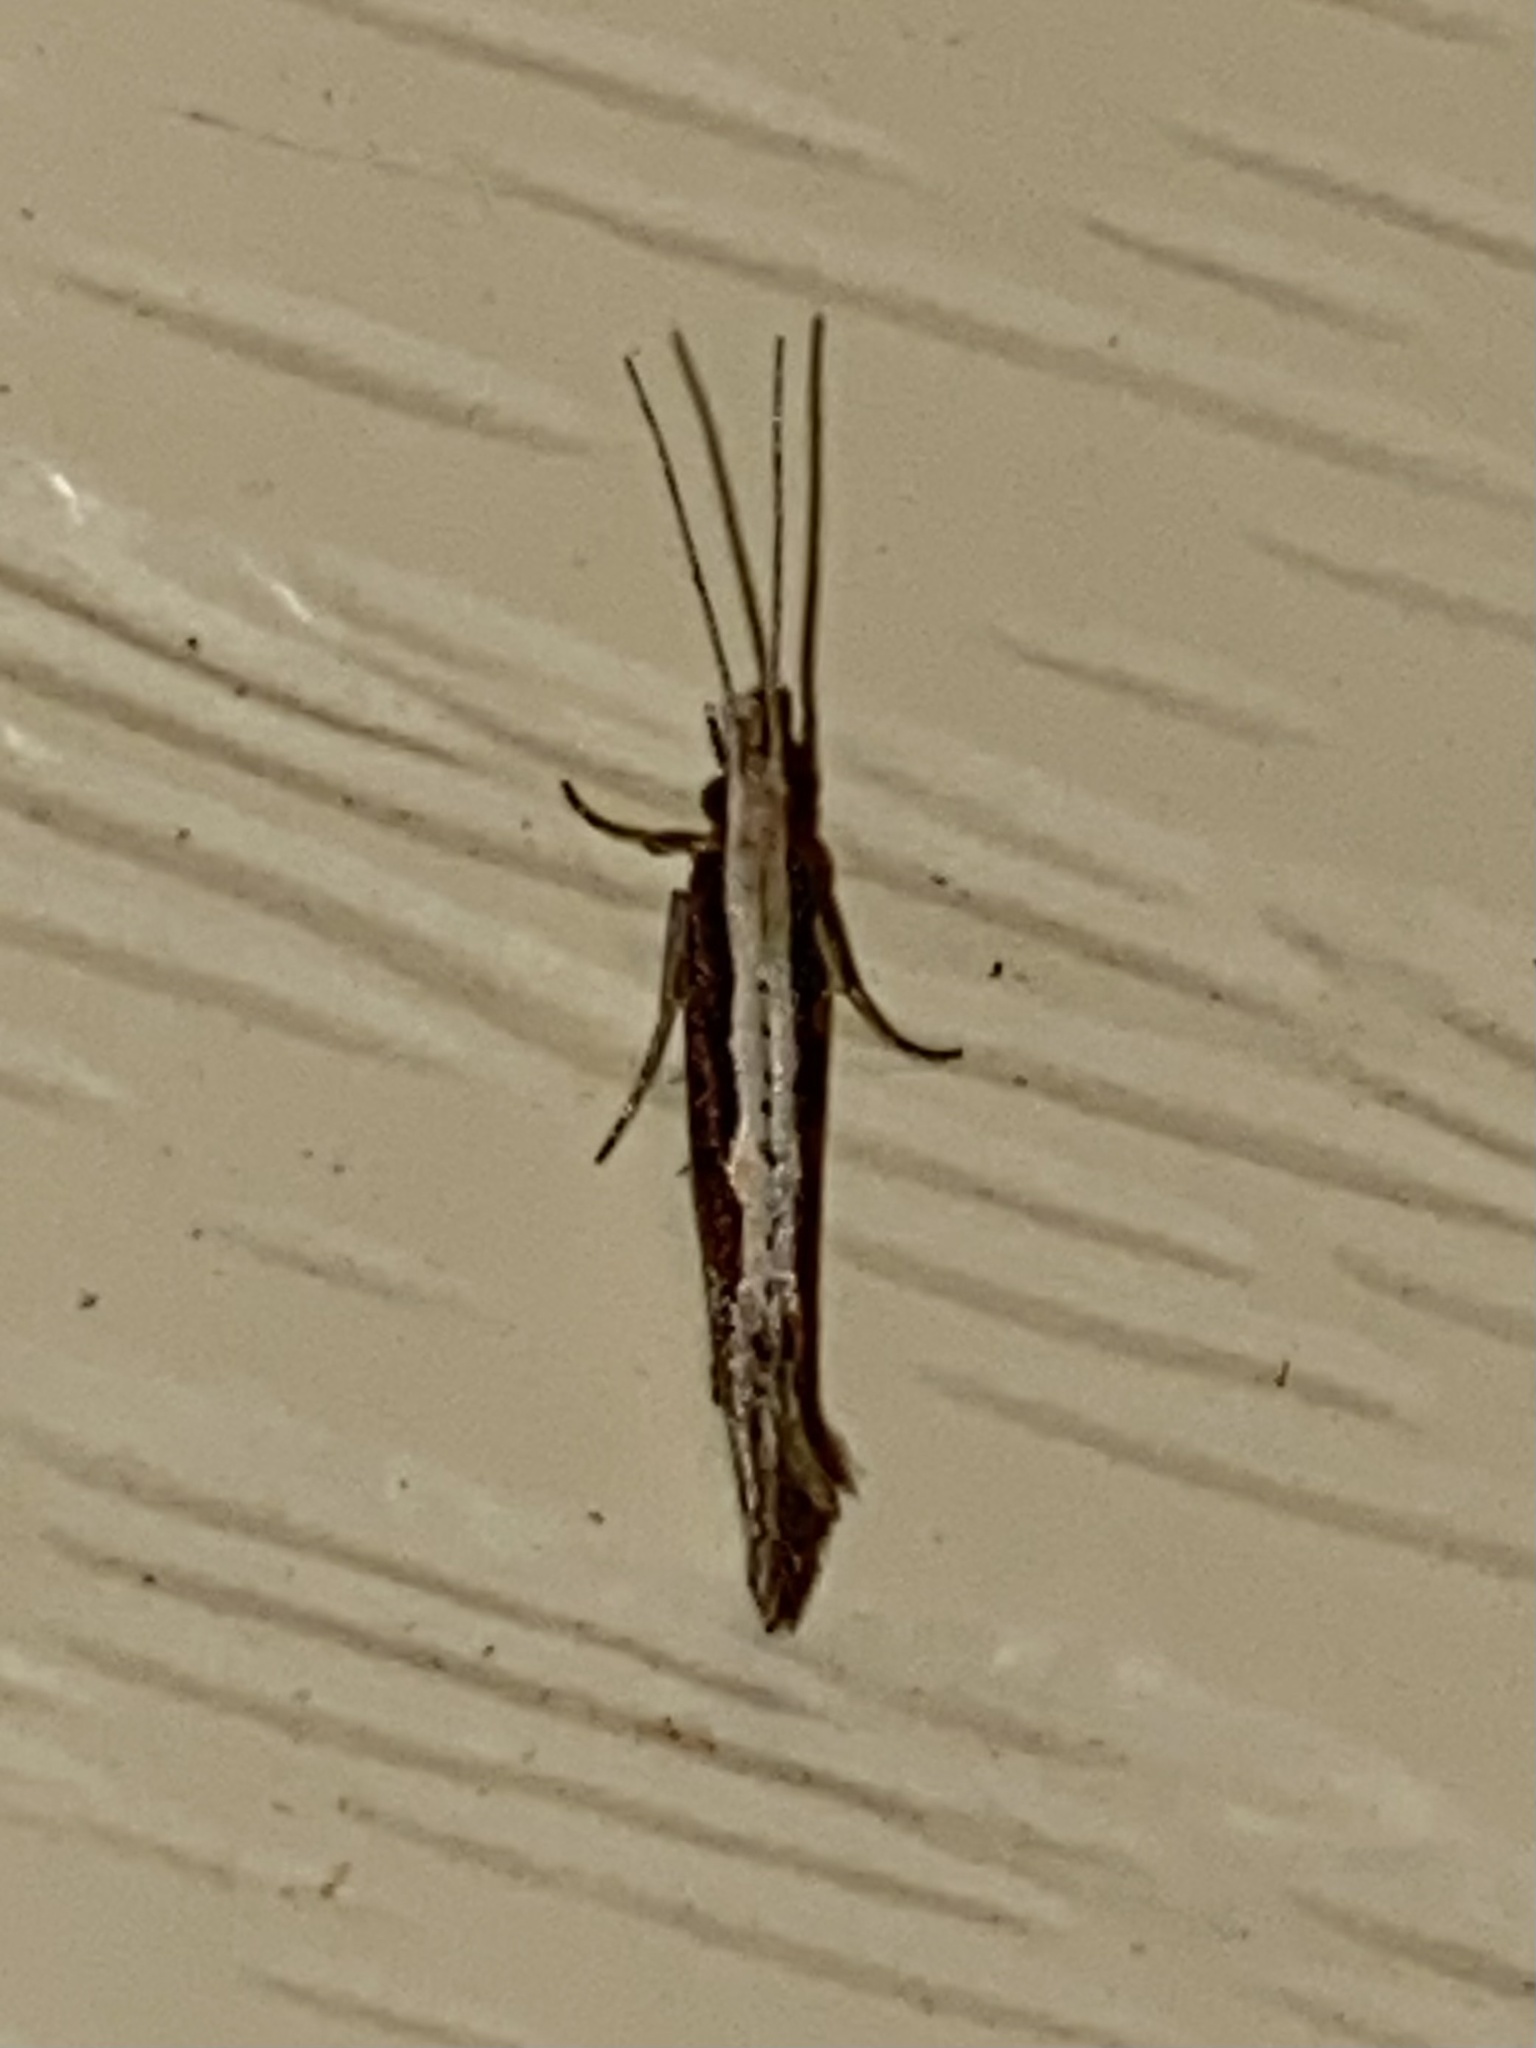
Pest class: diamondback_moth